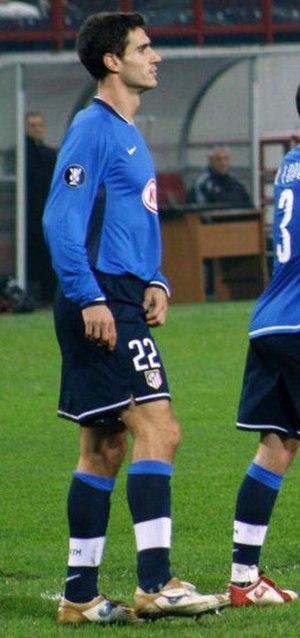
Pablo Ibáñez Tebar, né le 3 août 1981 à Madrigueras, est un footballeur espagnol au poste de défenseur. Il était international espagnol avec 23 sélections. Il est actuellement sans club.